Merregnon

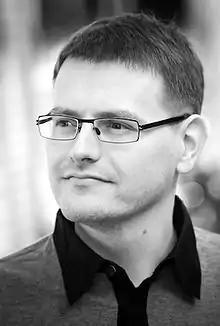
Producer and Artistic Director Thomas Böcker

Merregnon: Land of Silence features original music by Yoko Shimomura and a story by children's author Frauke Angel. This project marks Shimomura's first concert work. It was first performed by the Royal Stockholm Philharmonic Orchestra, conducted by Andreas Hanson, and filmed at the Stockholm Concert Hall in June 2021. The video was made freely available on the orchestra's website, premiering on September 10, 2021.